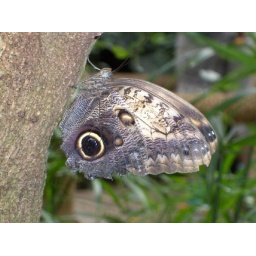
Pictures from inside the butterfly house in Chester Zoo